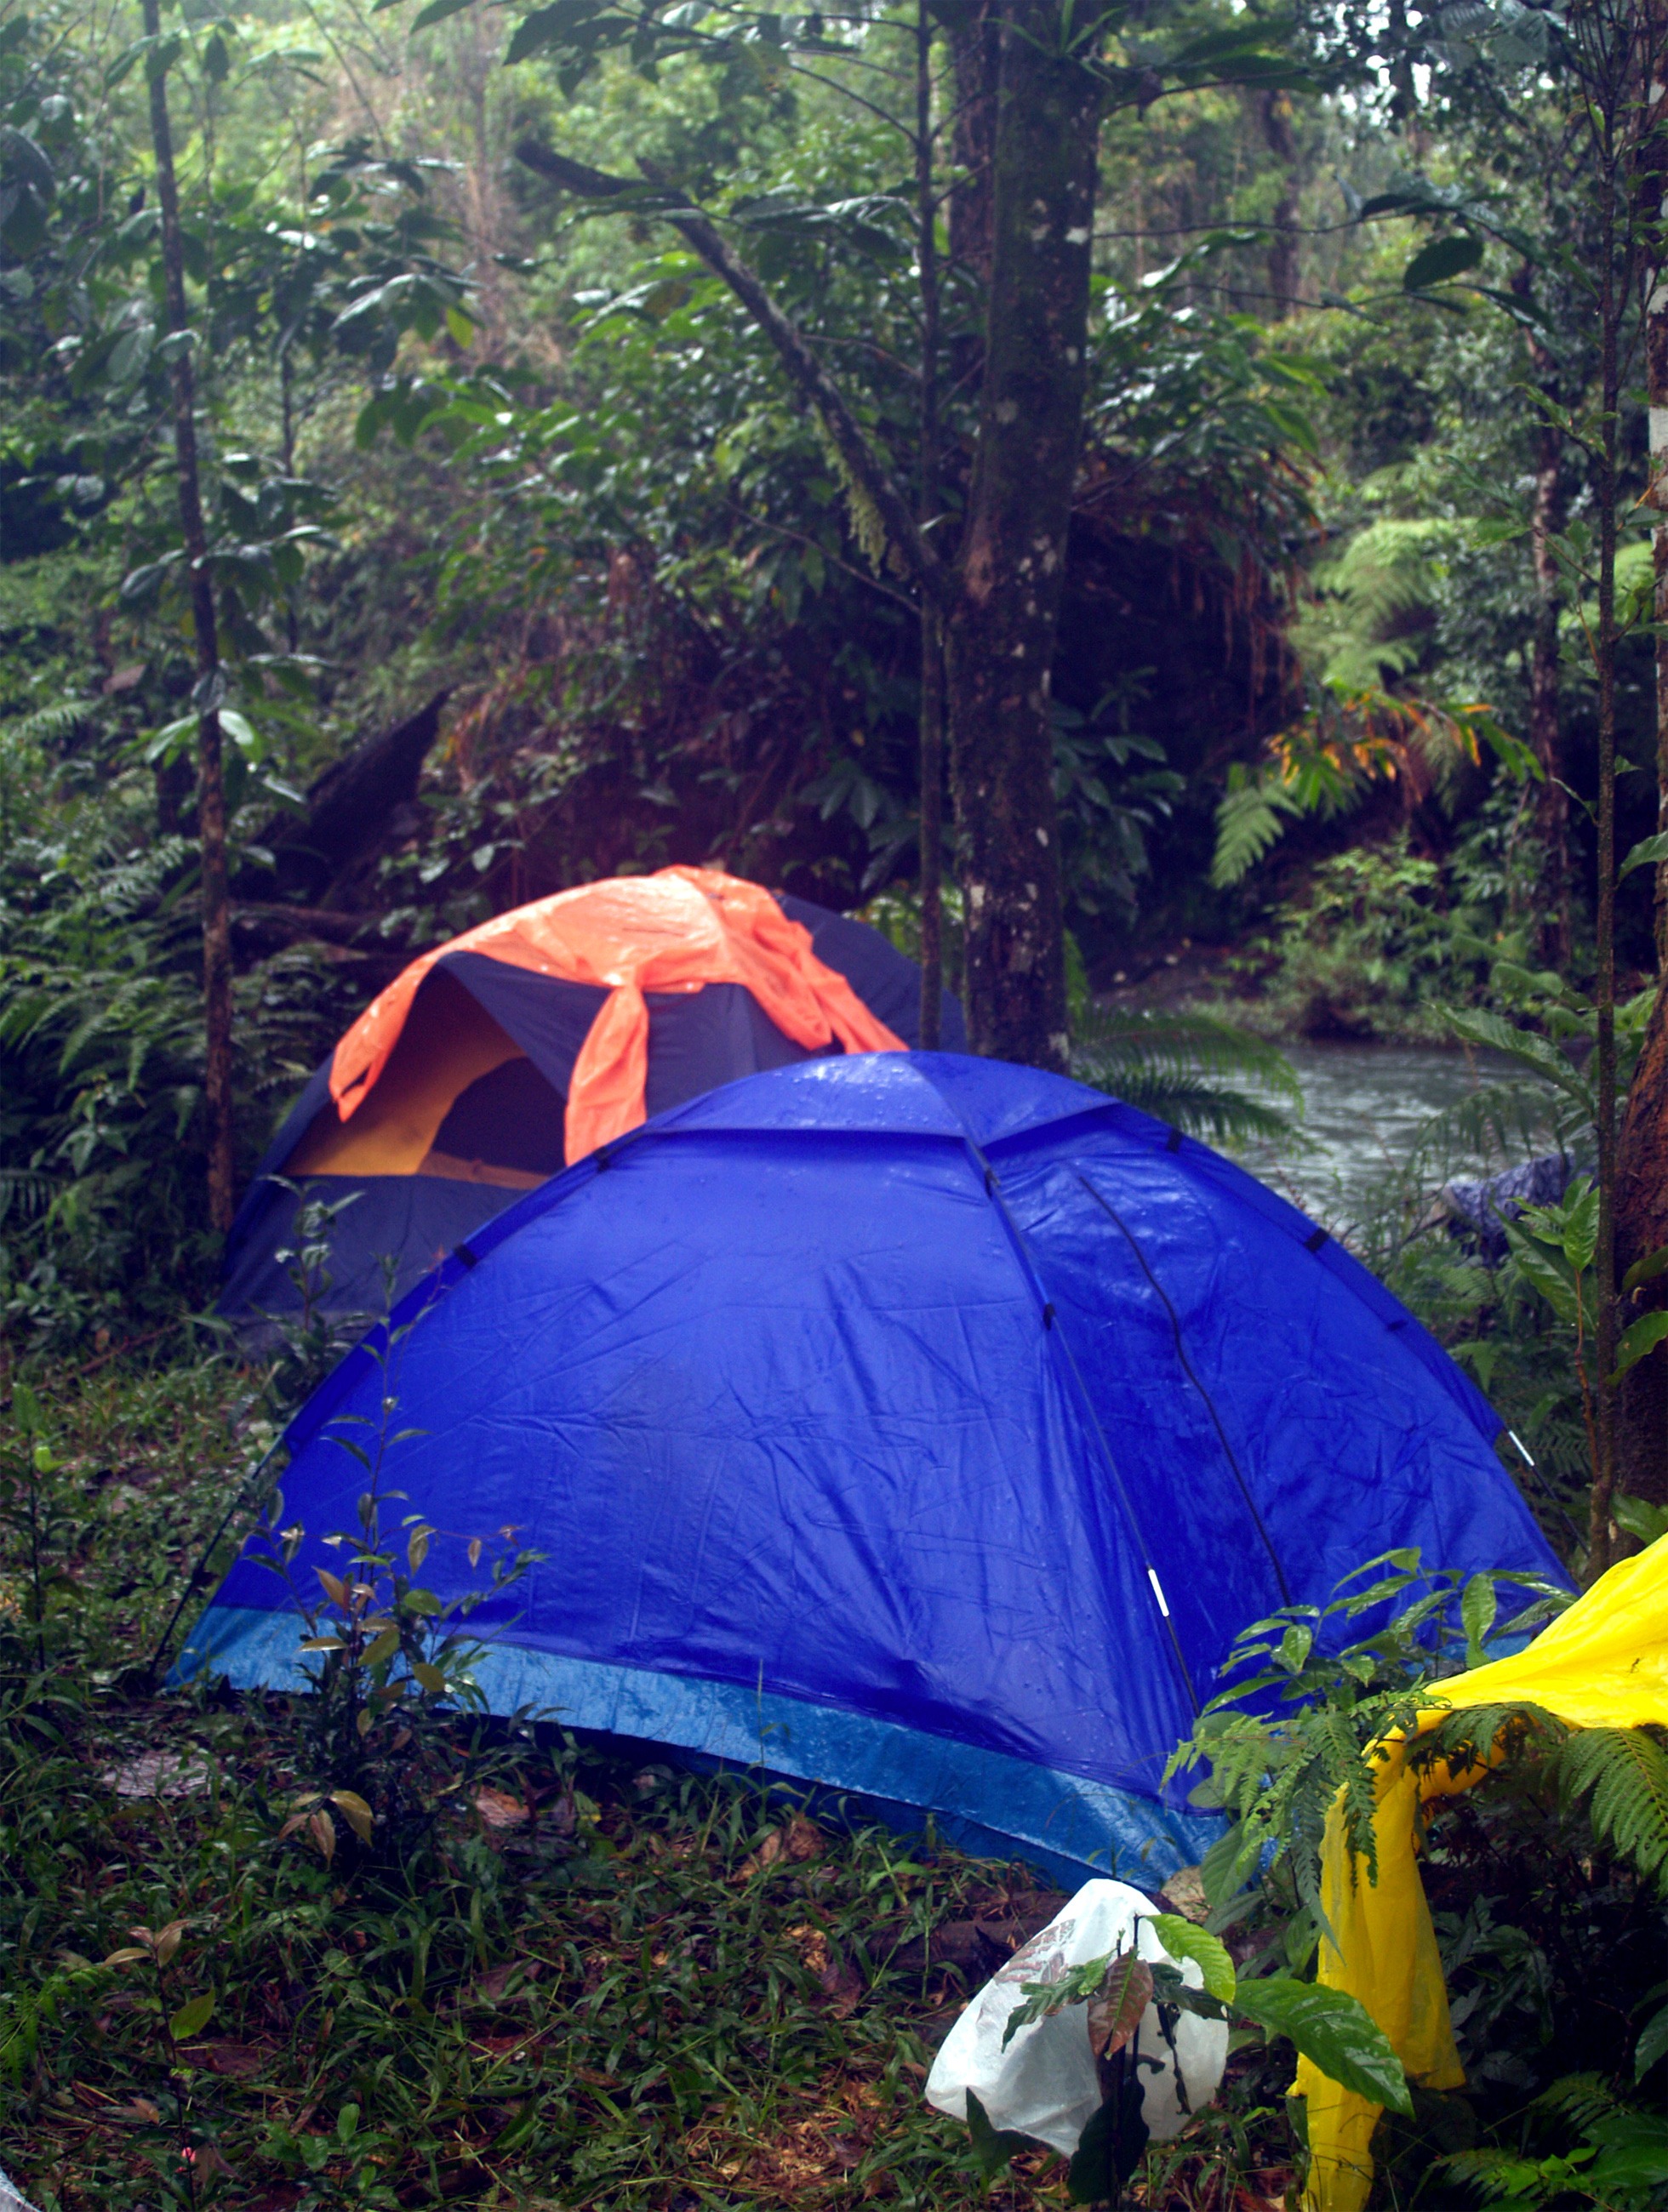
forest, wilderness, adventure, jungle, camping, tent, outdoors, camp, woodland